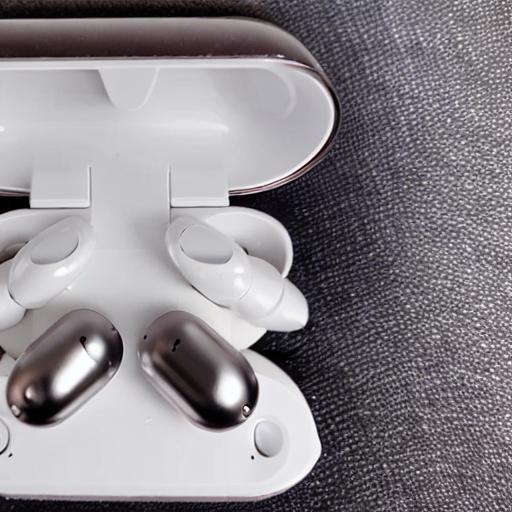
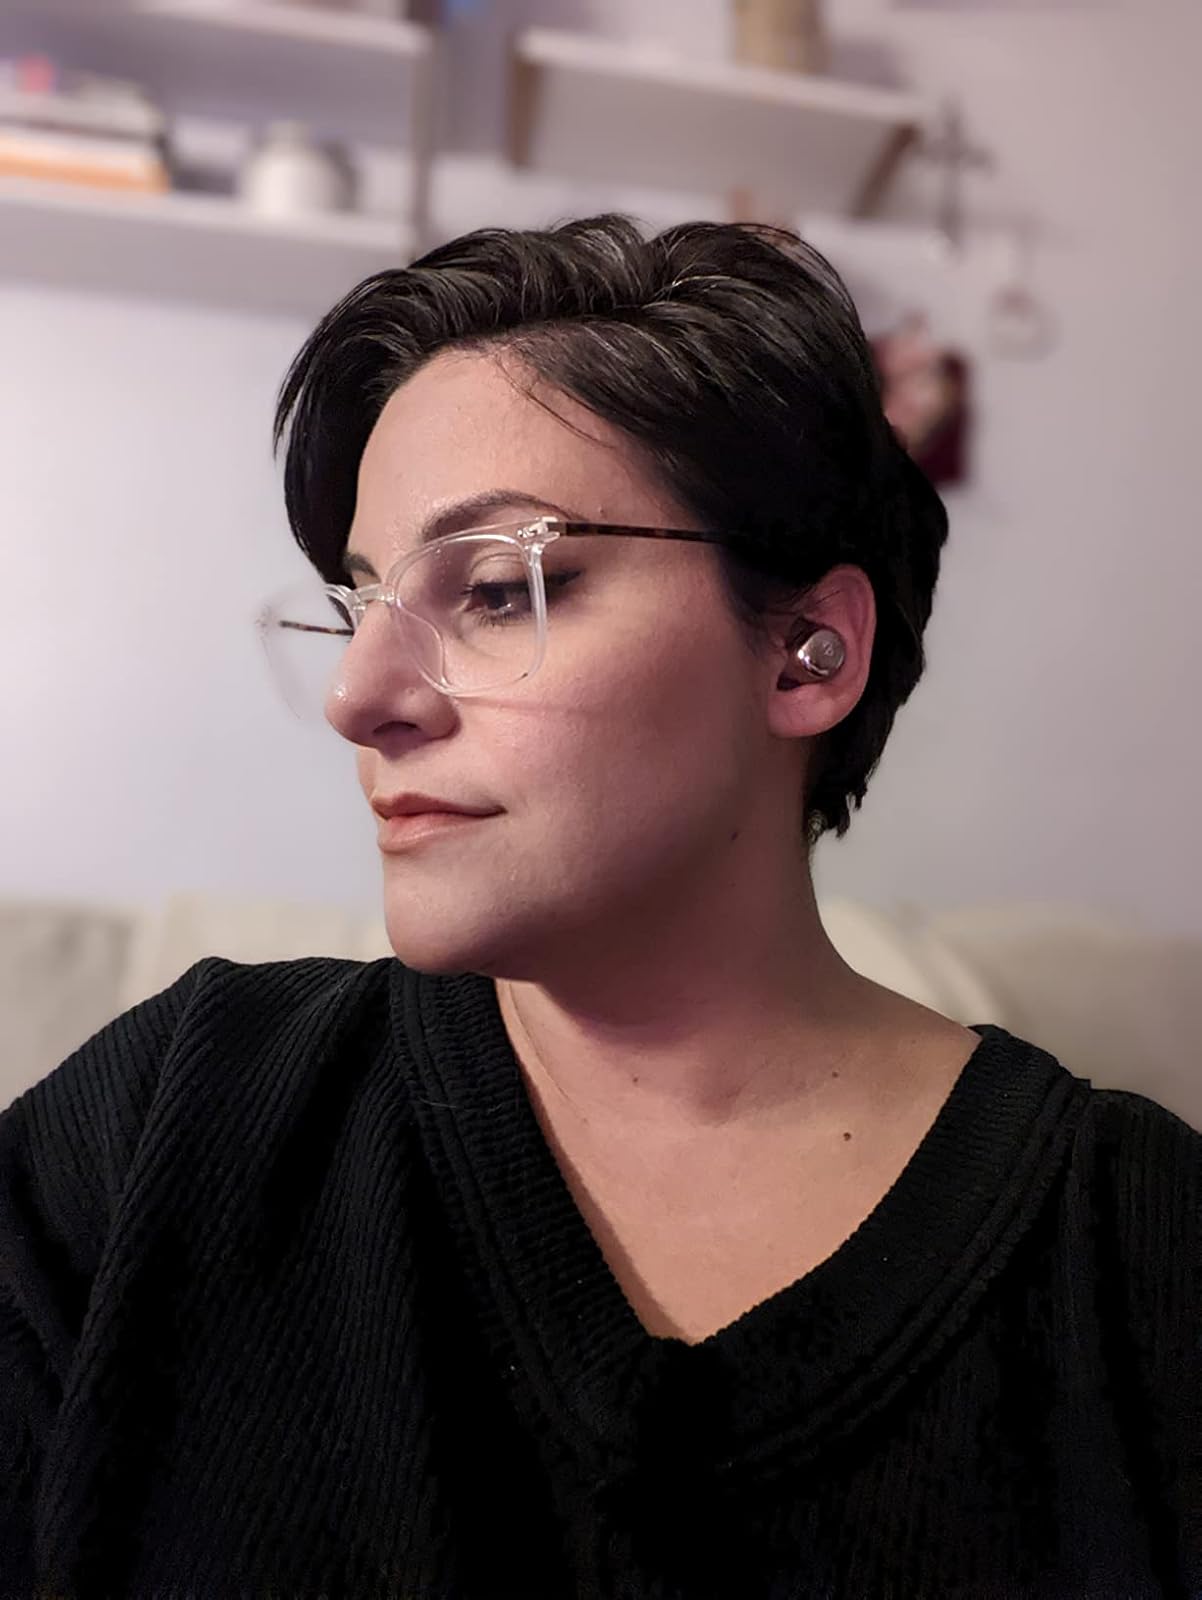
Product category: earbuds
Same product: no